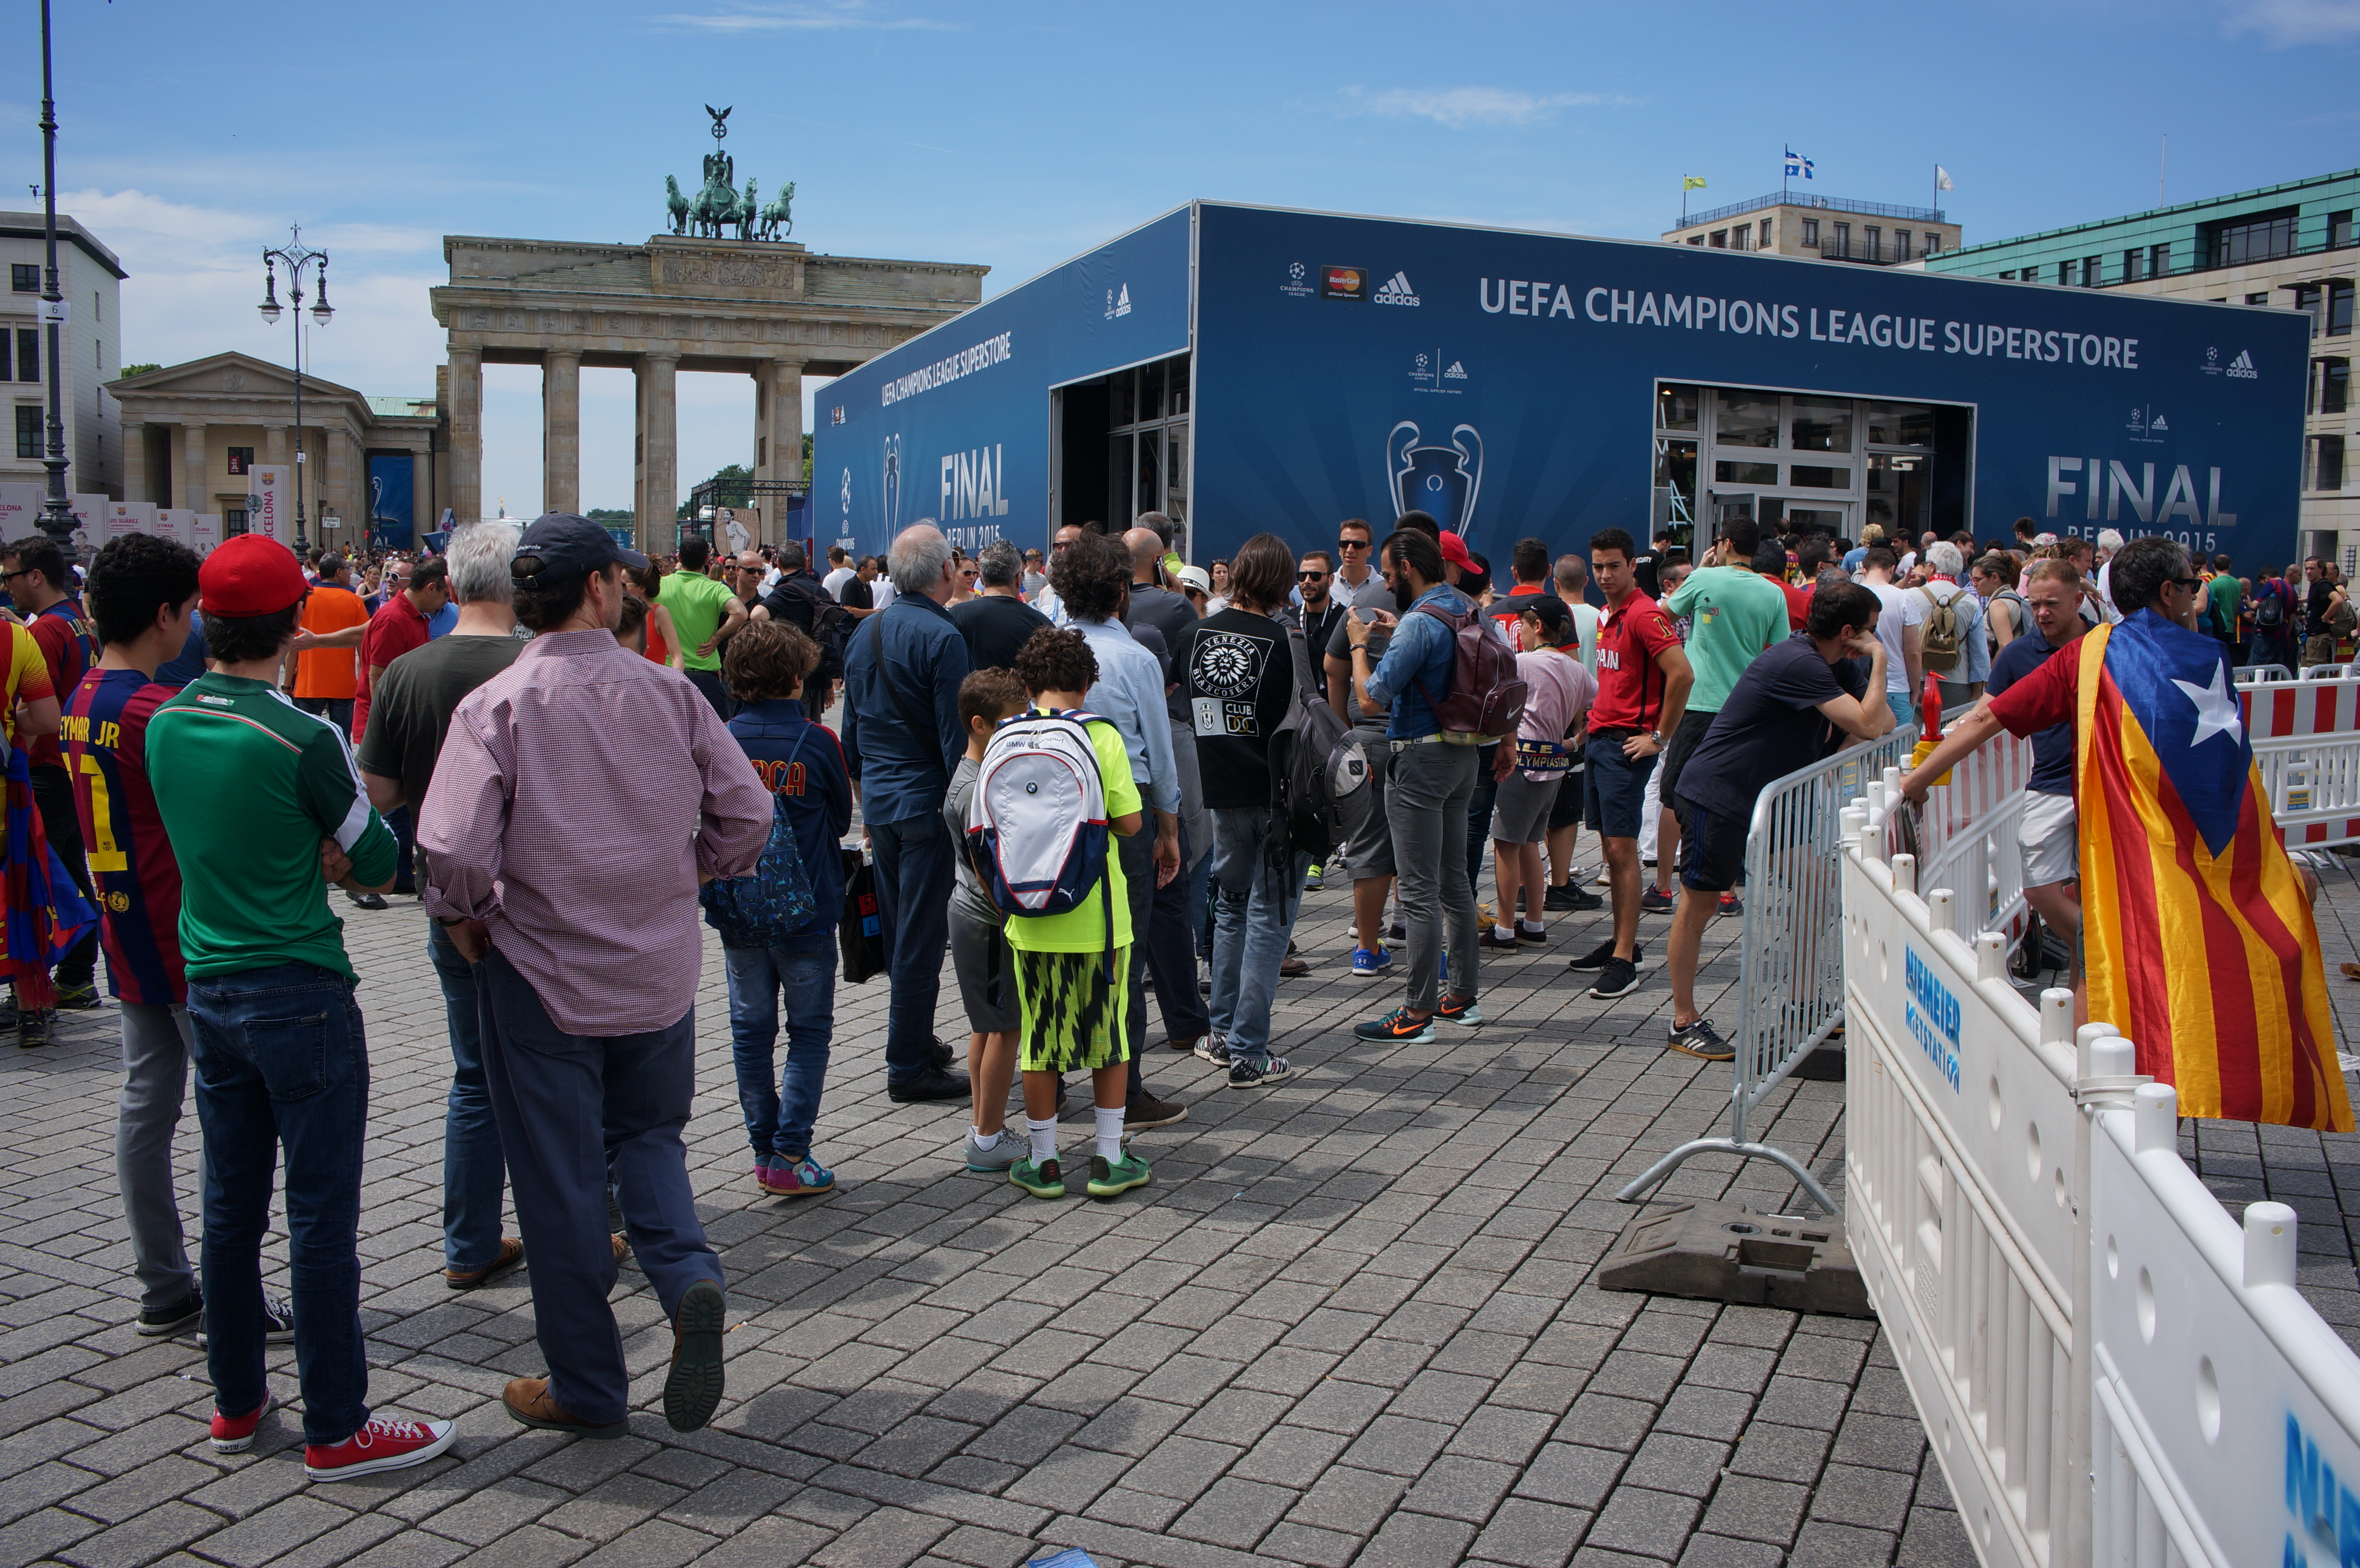
pedestrian, running, crowd, 2015, marathon, germany, deutschland, berlin, sony, endurance, 20mm, nex, nex6, athletics, lenstagged, steffenzahn, sel20f28, sonye2820, brandenburgertor, championsleague, physical exercise, endurance sports, long distance running